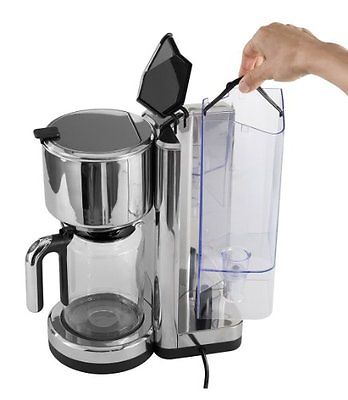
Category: coffee maker